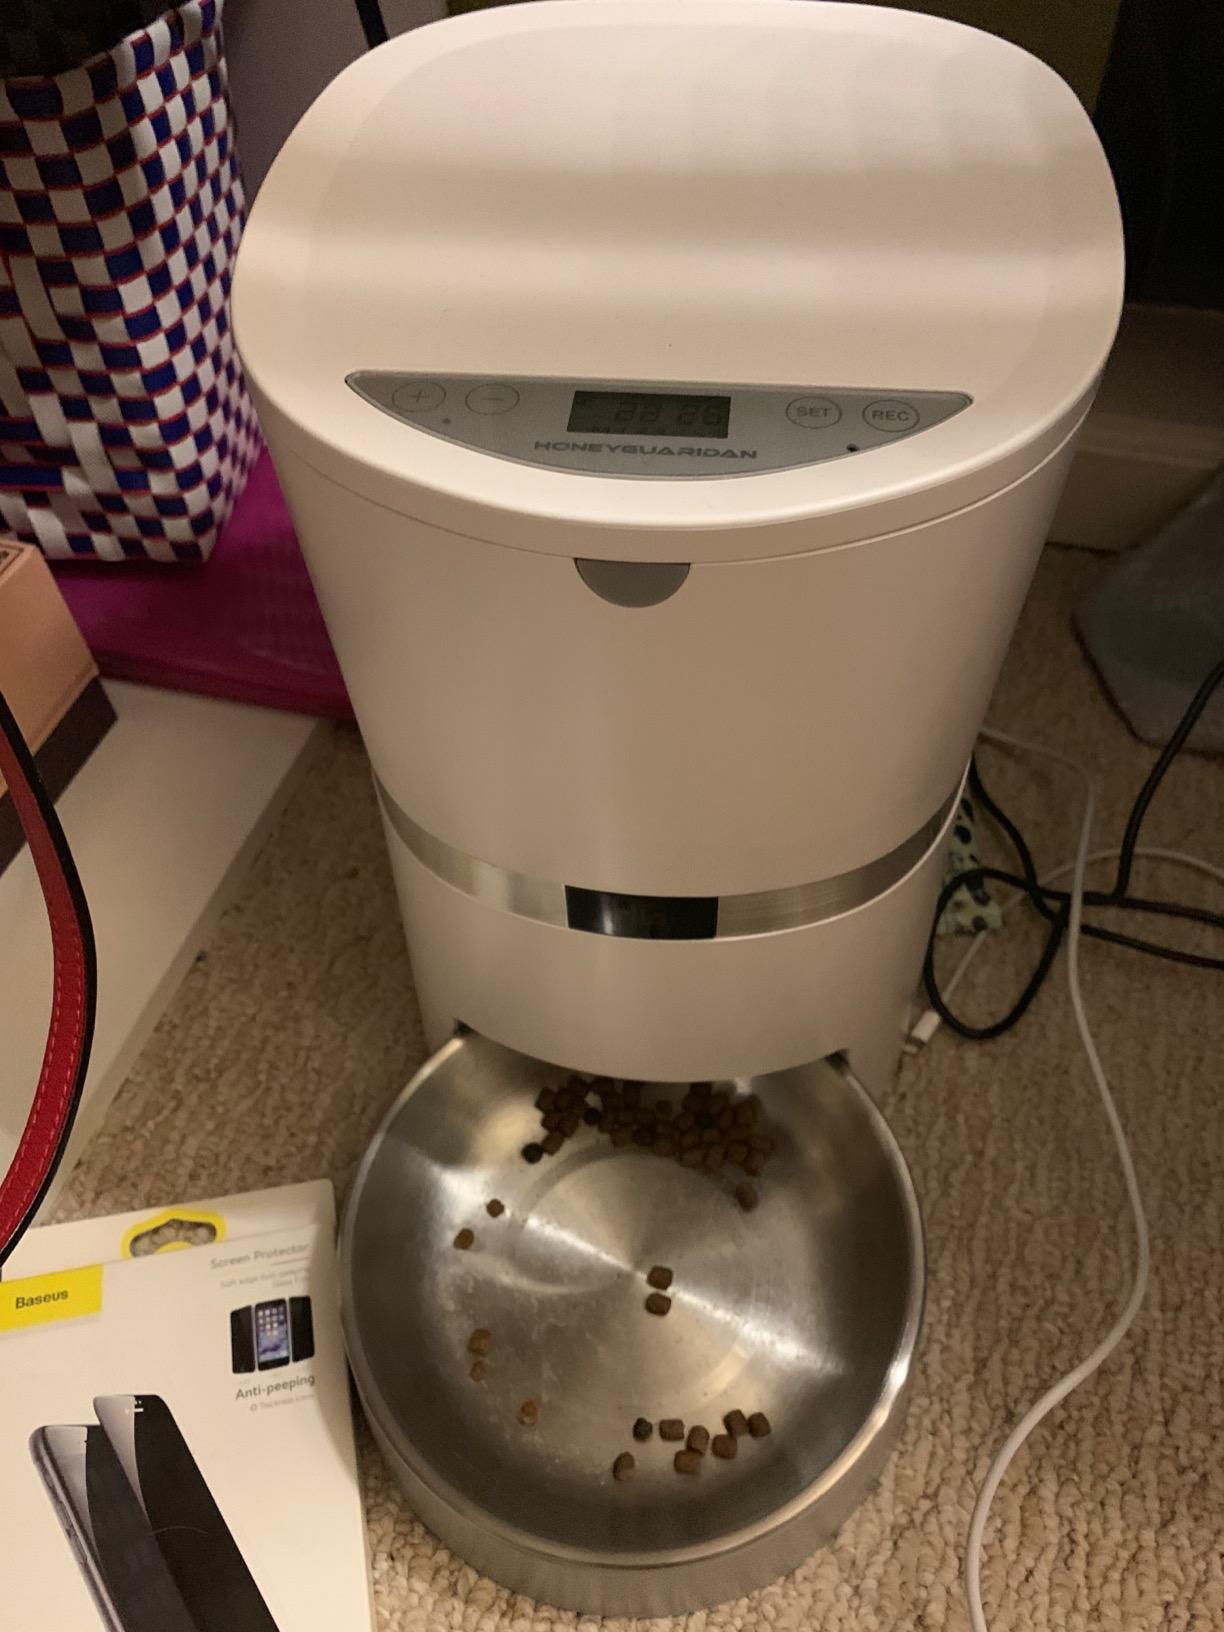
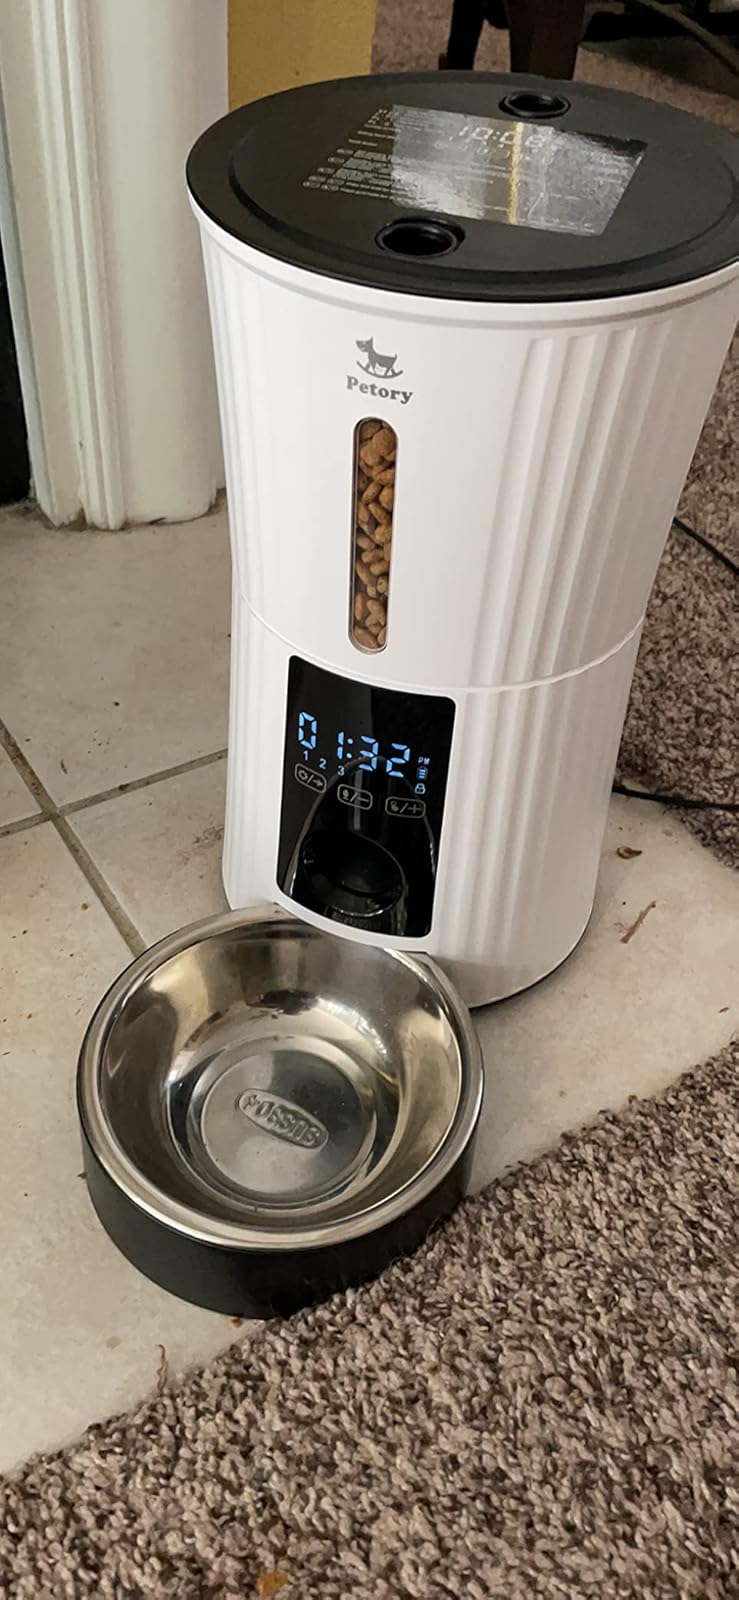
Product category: items_feeder
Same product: no